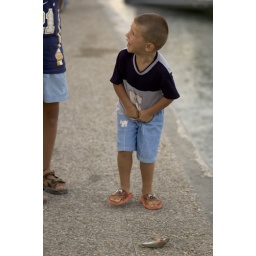
A boy and his brother's new fish in Kea Greece.